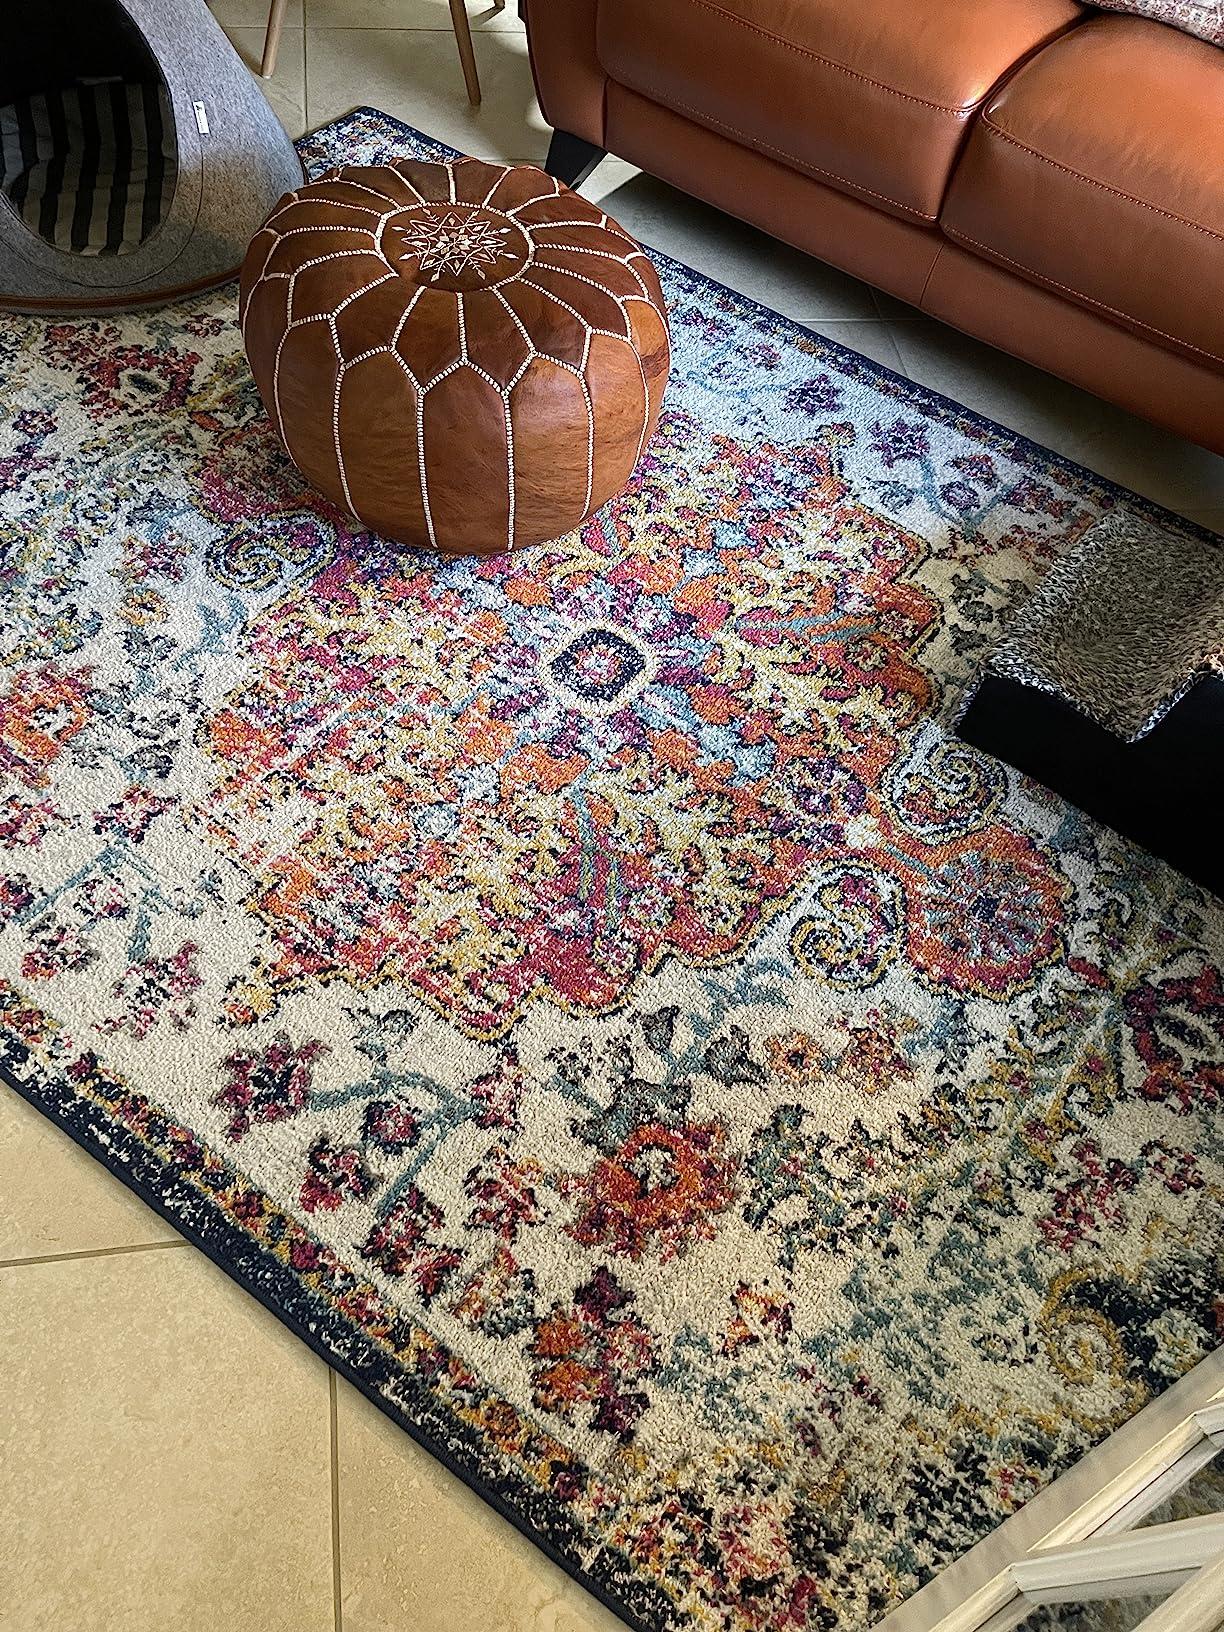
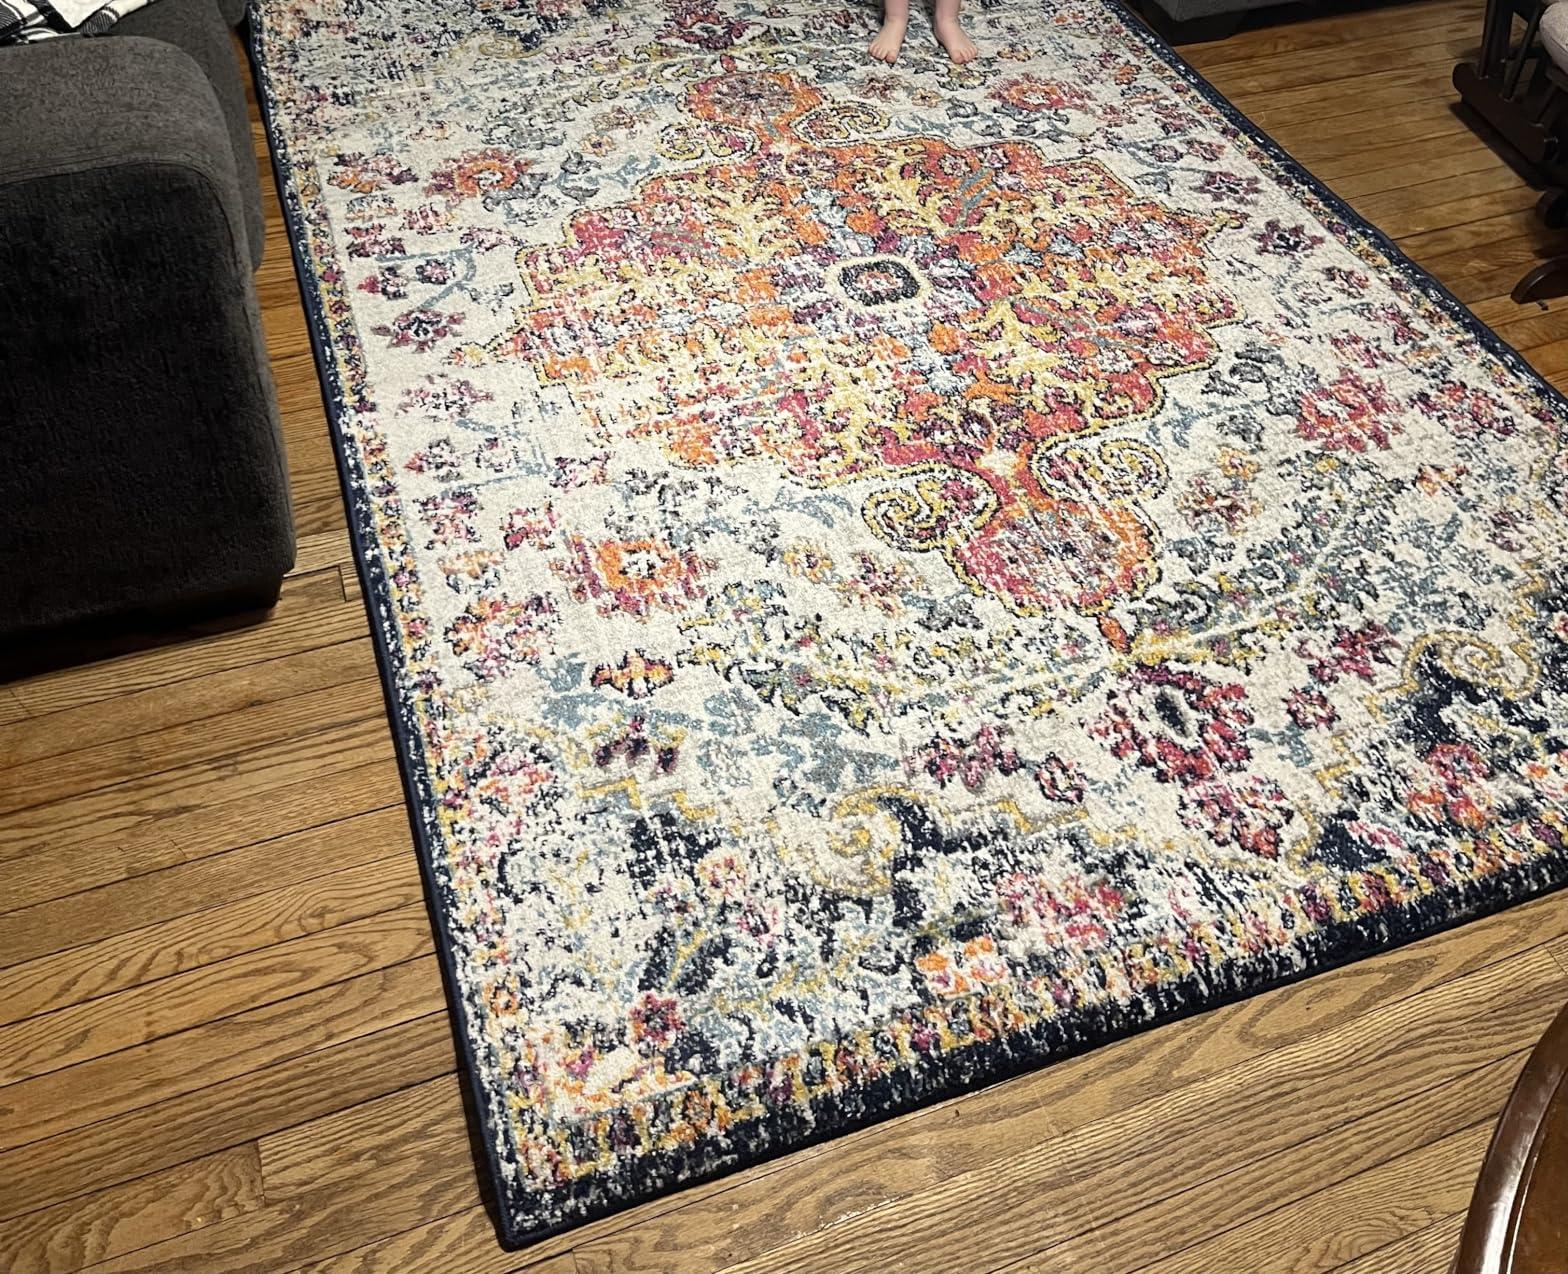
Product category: misc
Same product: yes